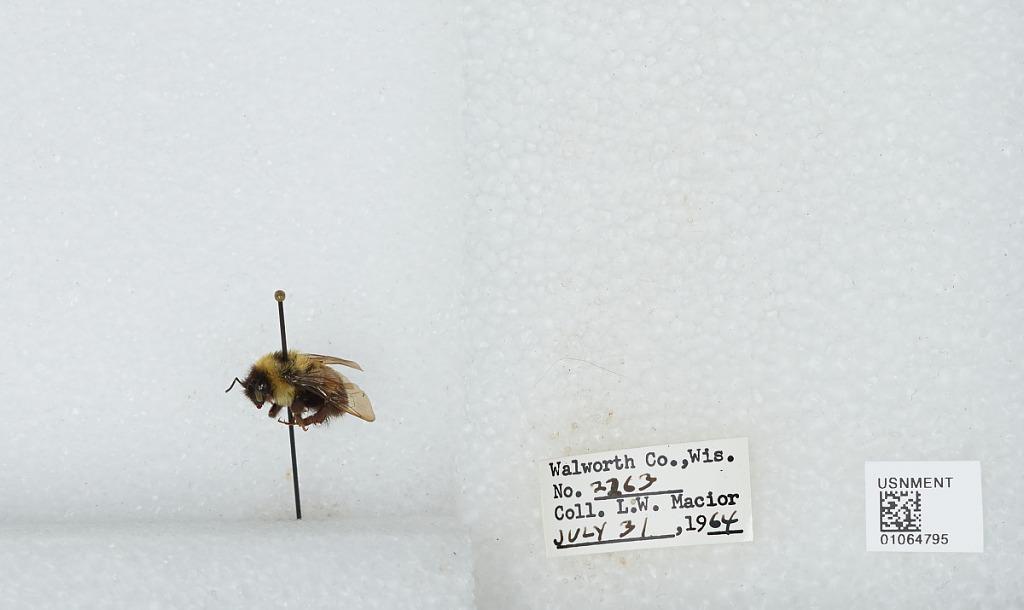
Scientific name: Bombus (Bombus) affinis Cresson
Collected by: L. Macior
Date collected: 1964-7-31
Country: United States
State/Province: Wisconsin
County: Walworth
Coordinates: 42.67, -88.54